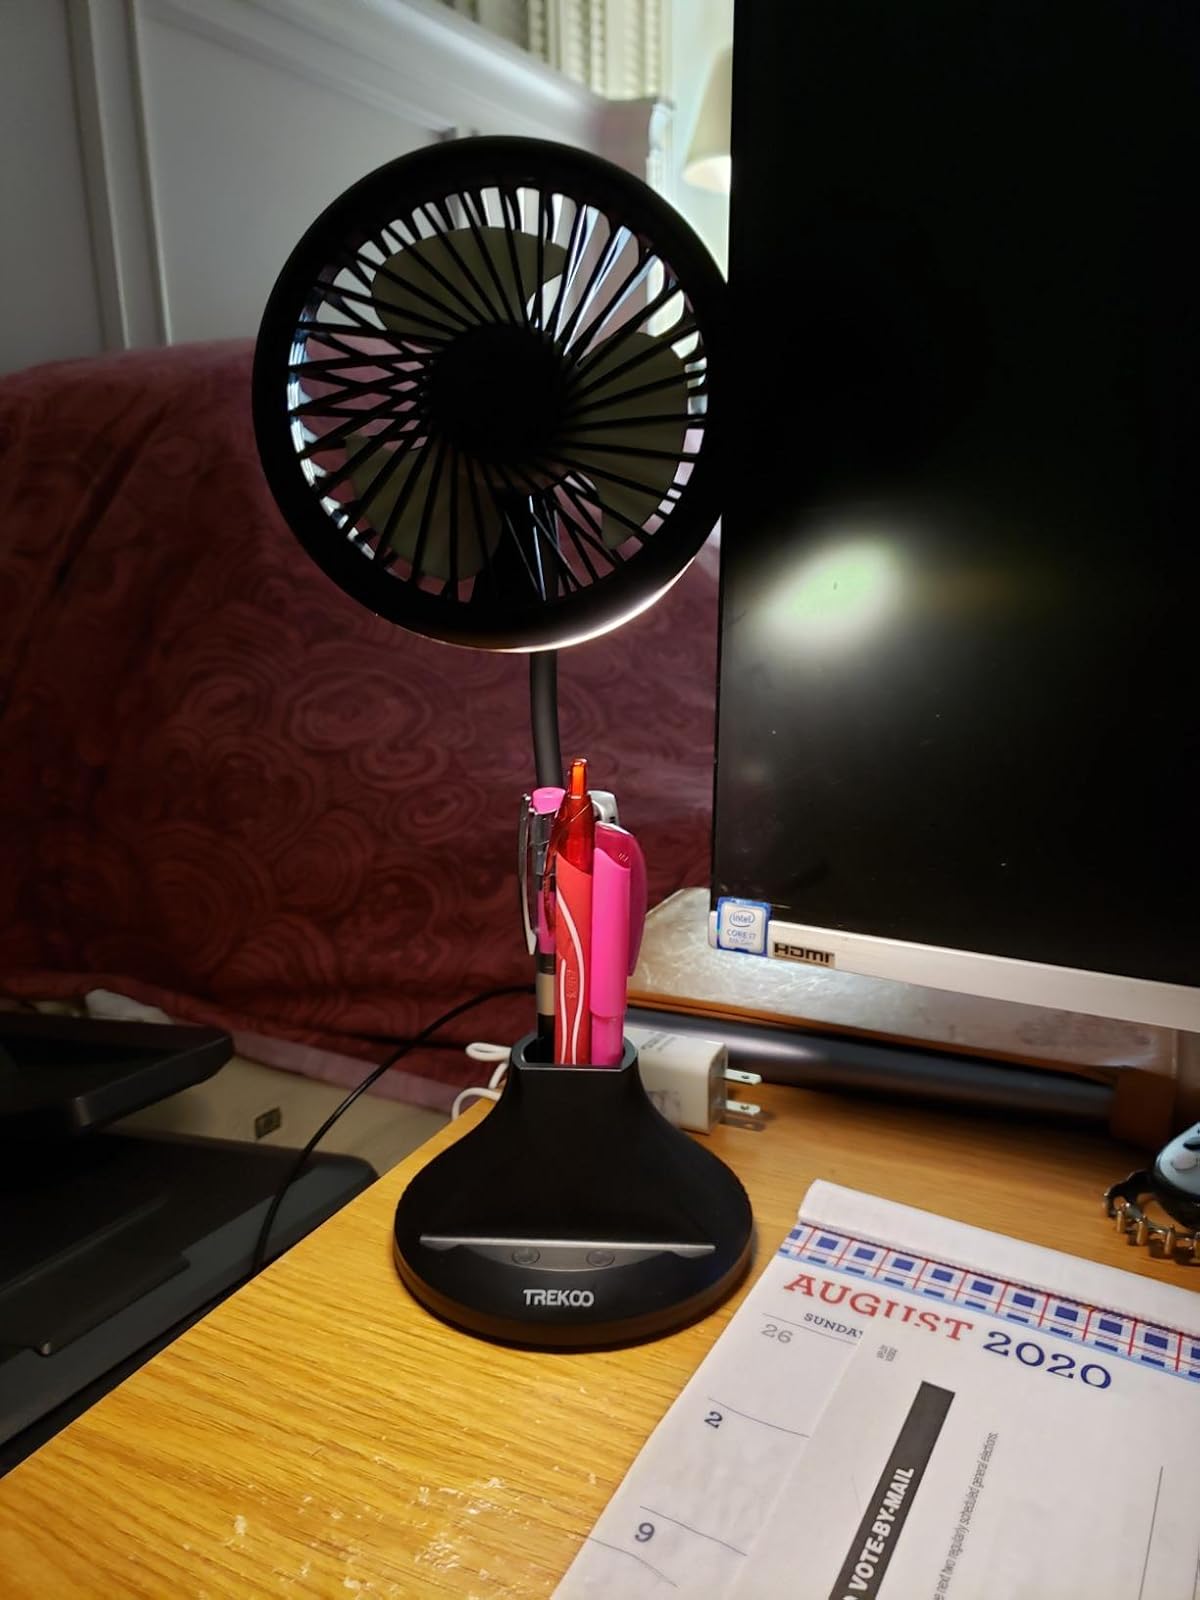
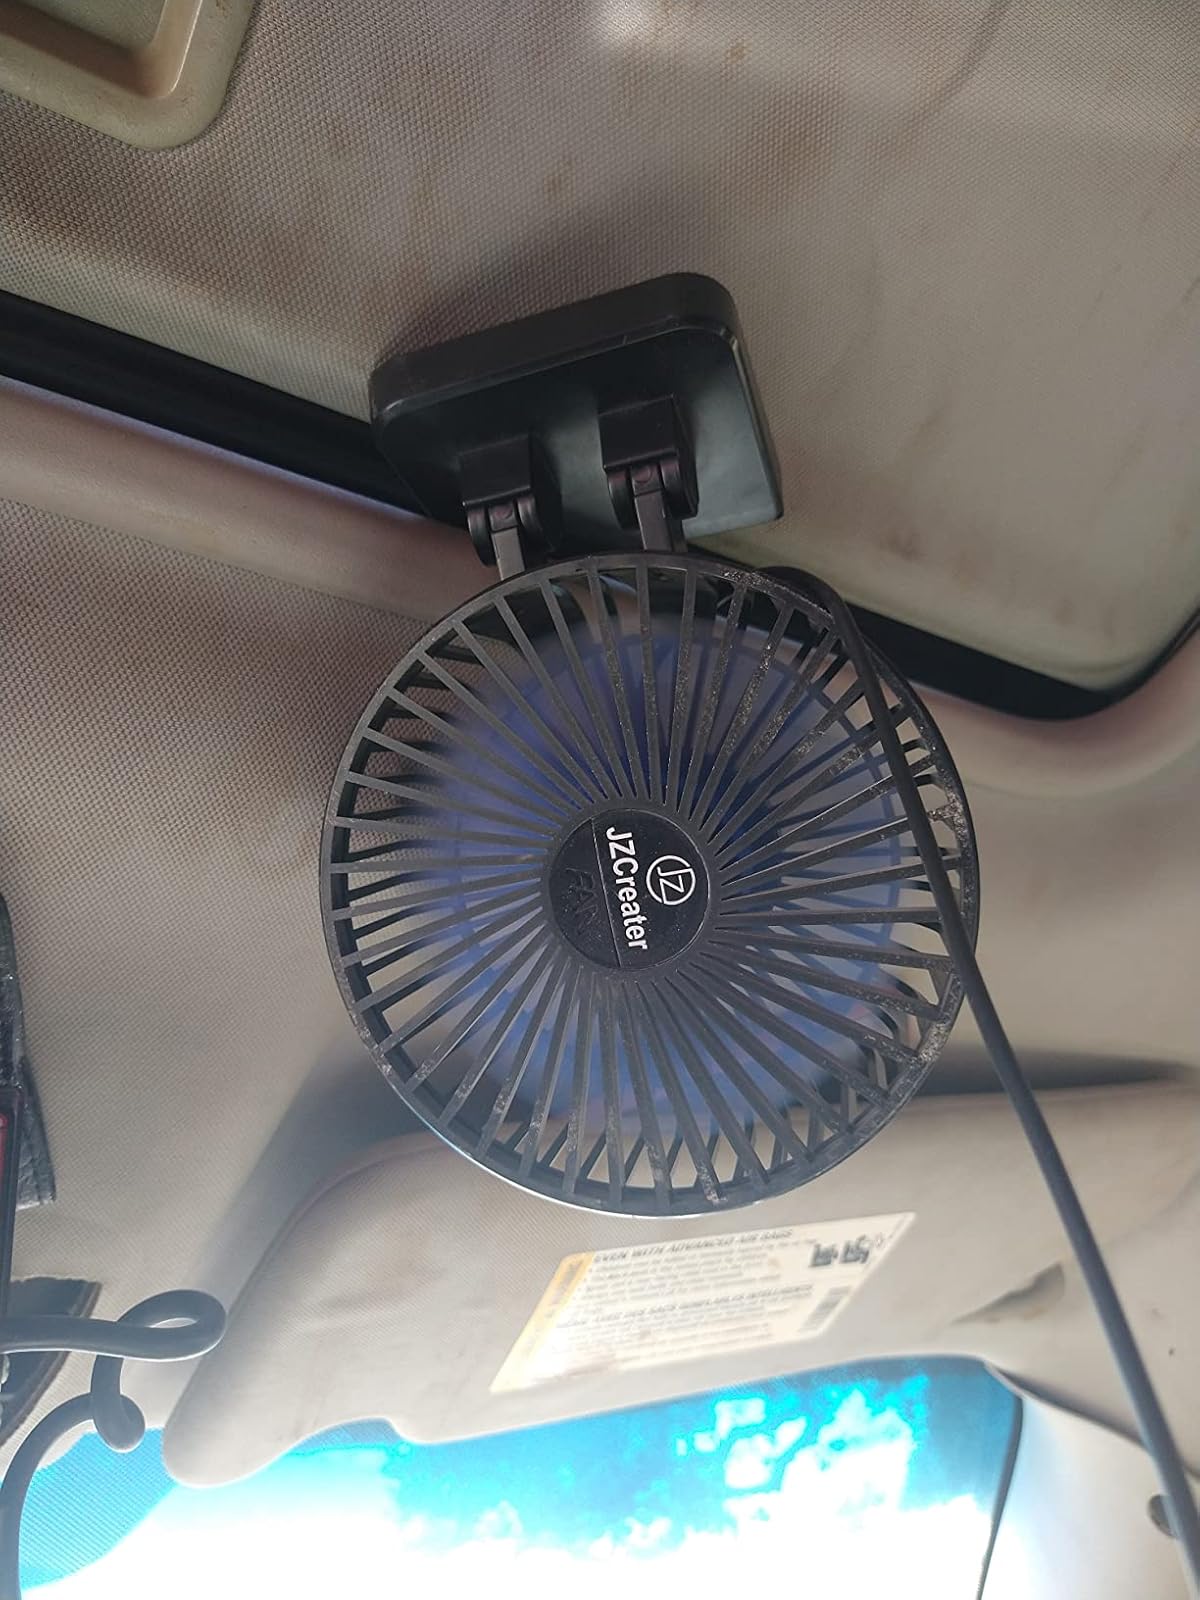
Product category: fan
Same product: no